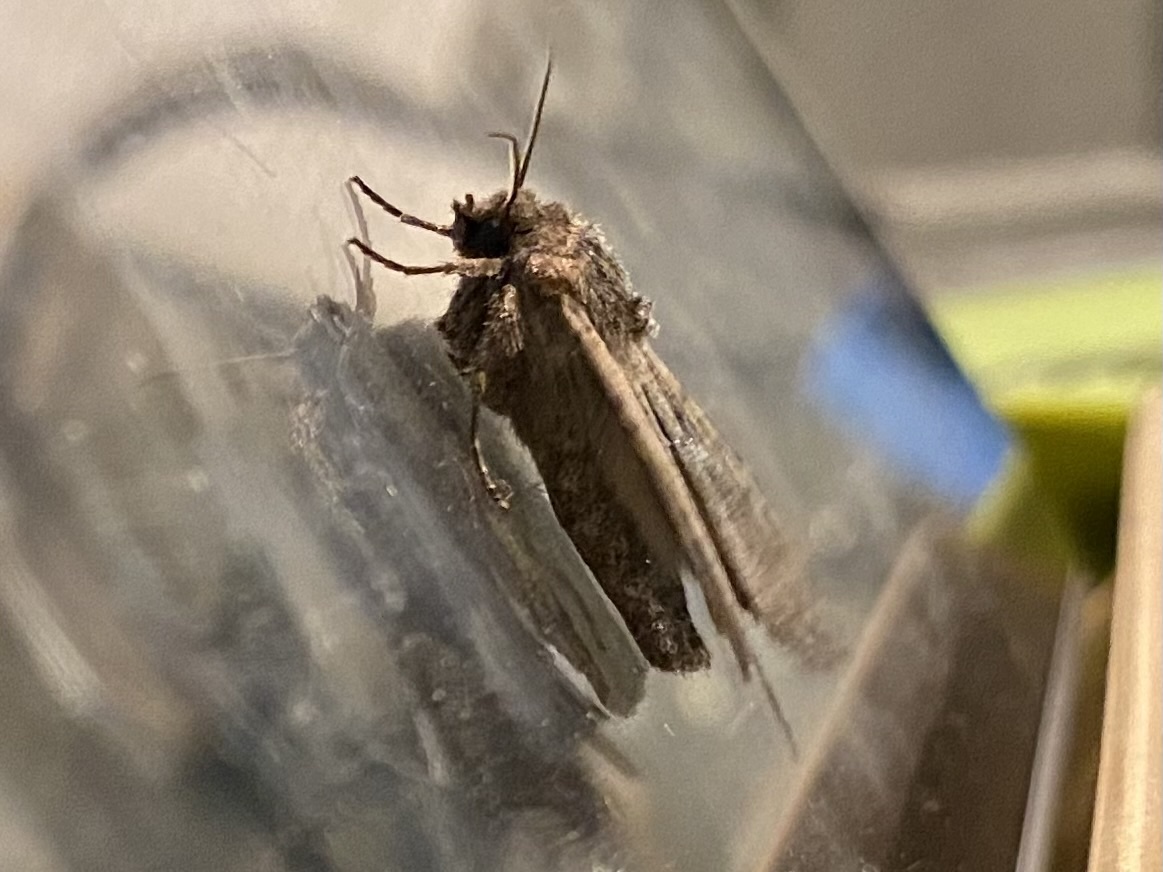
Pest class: cutworms